Molino Dam

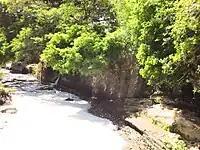
Series of buttresses made out of adobe stones

The Molino Dam is a man-made irrigation dam - its walls made out of adobe (height ranging from 25 to 30 stacks) and some parts of the flooring made out of cobble stones. Series of buttresses support its perimeter walls. Also, the growth of vegetation flourished because of the natural composition of the building materials. Balete trees and bamboo grasses were within the site. They contributed to the enhanced structural integrity of the dam.